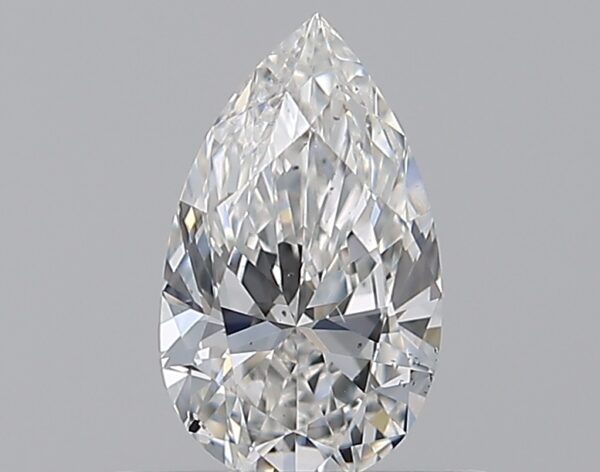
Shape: pear
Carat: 0.5
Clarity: VS2
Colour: F
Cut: EX
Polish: EX
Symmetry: VG
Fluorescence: M
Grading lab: GIA
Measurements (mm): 7.28 x 4.3 x 2.6